Ebla

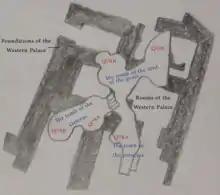
Plan of the western palace tombs

The kings of the first kingdom were buried outside the city; the last ten kings (ending with Irkab-Damu) were buried in Darib, while older kings were buried in a royal mausoleum located in Binas and only one royal tomb dating to the first kingdom was discovered in Ebla (Hypogeum "G4"). This first kingdom tomb was probably built during the reign of the last king and might be an indication of Eblaite adoption of Mesopotamian traditions to bury the kings beneath their royal palaces.